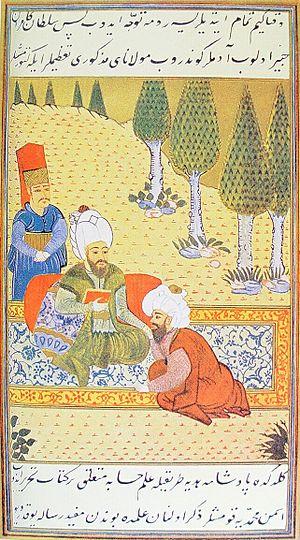
Portraits du sultan Mehmed II Fatih et de fr:Ali Qushji (
Ali Quchtchi ou Ali Qushji, de son nom complet `Ala ad-Din `Ali ibn Muhammad Qushji, est un astronome, probablement né en 1403 à Samarcande, mort le 16 décembre 1474 à Istanbul.
Dans l’histoire de l'astronomie, l’astronomie arabe, ou astronomie musulmane, renvoie aux travaux astronomiques accomplis par la civilisation islamique, particulièrement au cours de l’Âge d'or de l'Islam, et transcrites pour la plupart en langue arabe. Ces découvertes ont été effectuées pour l’essentiel dans les sultanats du Moyen-Orient, d’Asie centrale, dans l’Al-Andalus, en Afrique du Nord, puis plus tard en Chine et en Inde. Les débuts de l’astronomie ont procédé d'un cheminement semblable aux autres sciences dans l’Islam, par l’assimilation de connaissances de l’étranger et la composition de ces éléments disparates pour faire naître une tradition originale. Les principaux apports sont indiens, perses et grecs, connus par des traductions puis assimilés. Par la suite, l’astronomie arabe exercera à son tour une influence significative sur les astronomies indienne et européenne et même sur l’astronomie chinoise.